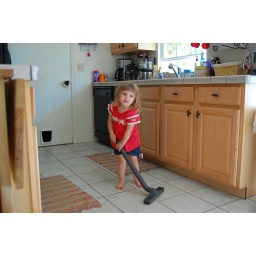
Here she is trying to vacuum the kitchen floor for me. [Taken by Kurt]